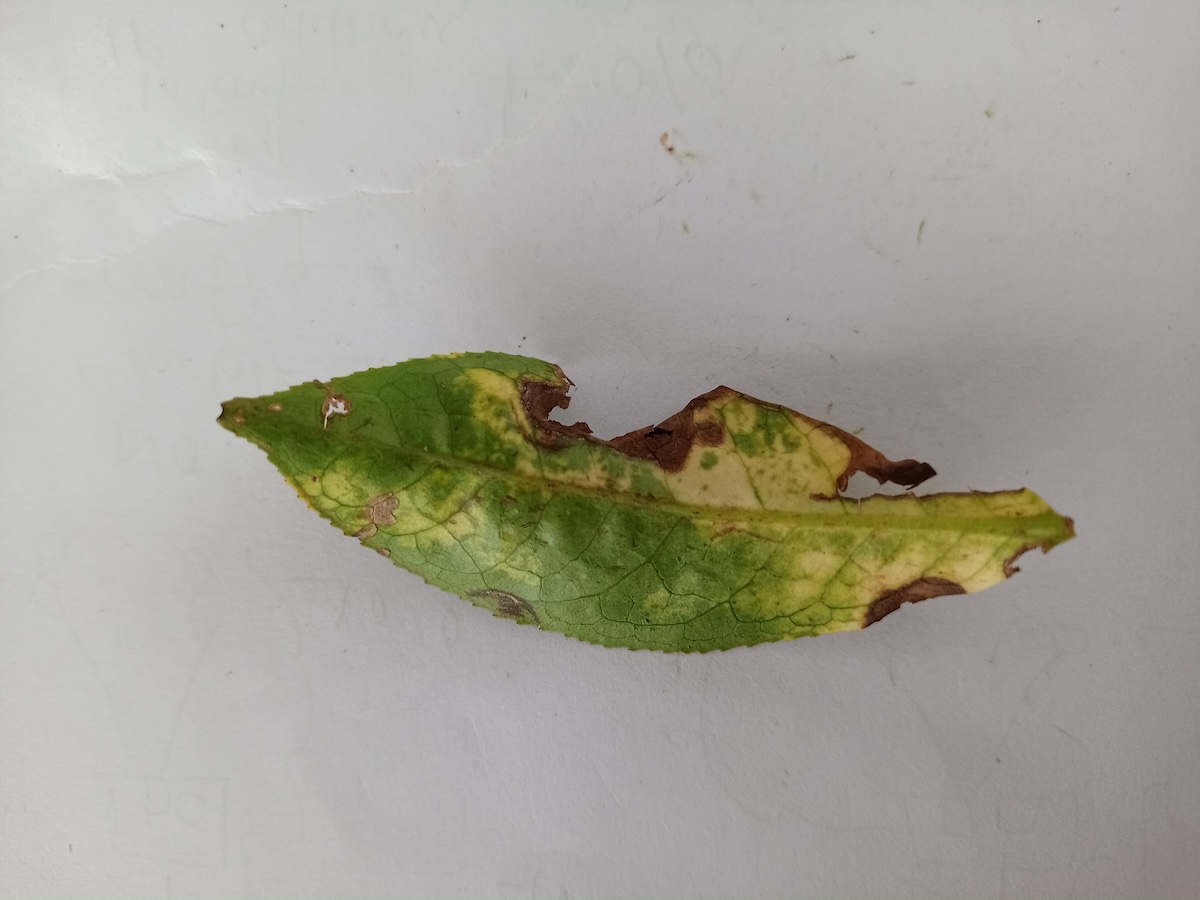
Label: Gray Blight